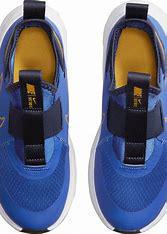
Brand: Nike
Model: Flex Plus